The Real Housewives of Beverly Hills season 2

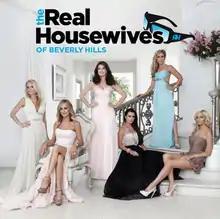
Cover used by iTunes(Left to right) Kim Richards, Taylor Armstrong, Lisa Vanderpump, Kyle Richards, Adrienne Maloof and Camille Grammer

The second season of "The Real Housewives of Beverly Hills", an American reality television series, aired on Bravo from September 5, 2011 to February 16, 2012, and is primarily filmed in Beverly Hills, California.